Denial (2016 film)

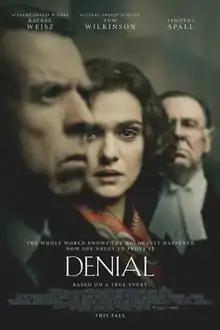
Theatrical release poster

Denial is a 2016 biographical film directed by Mick Jackson and written by David Hare, based on Deborah Lipstadt's 2005 book "History on Trial: My Day in Court with a Holocaust Denier." It dramatises the "Irving v Penguin Books Ltd" case, in which Lipstadt, a Holocaust scholar, was sued by David Irving, a Holocaust denier, for libel. It stars Rachel Weisz, Tom Wilkinson, Timothy Spall, Andrew Scott, Jack Lowden, Caren Pistorius and Alex Jennings.